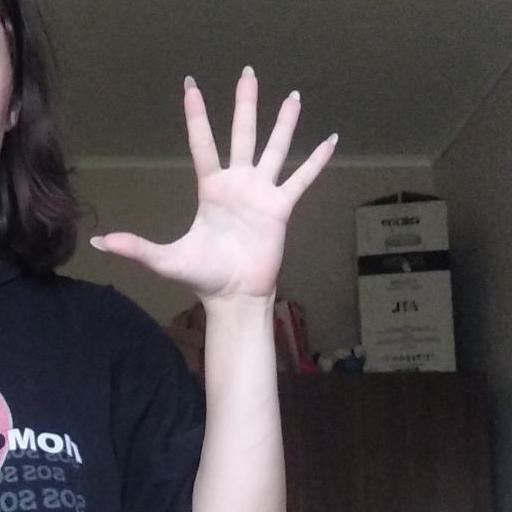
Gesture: palm